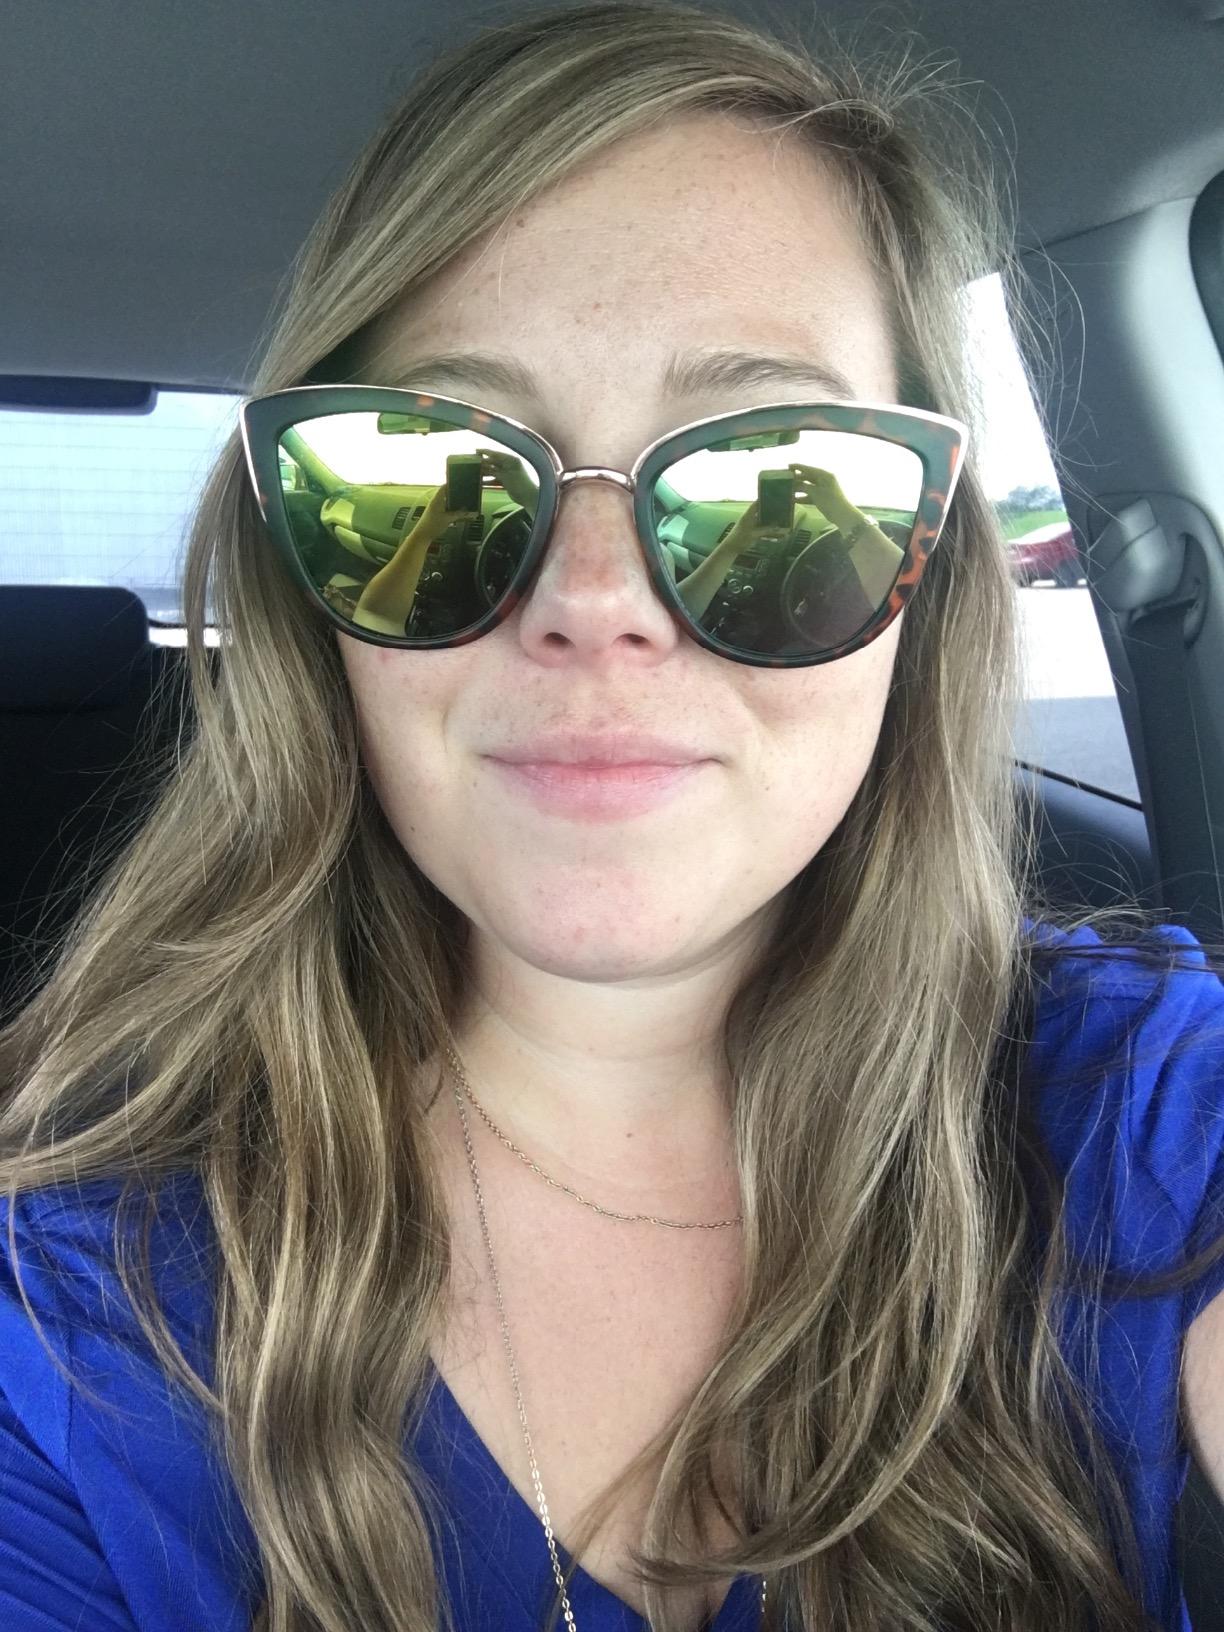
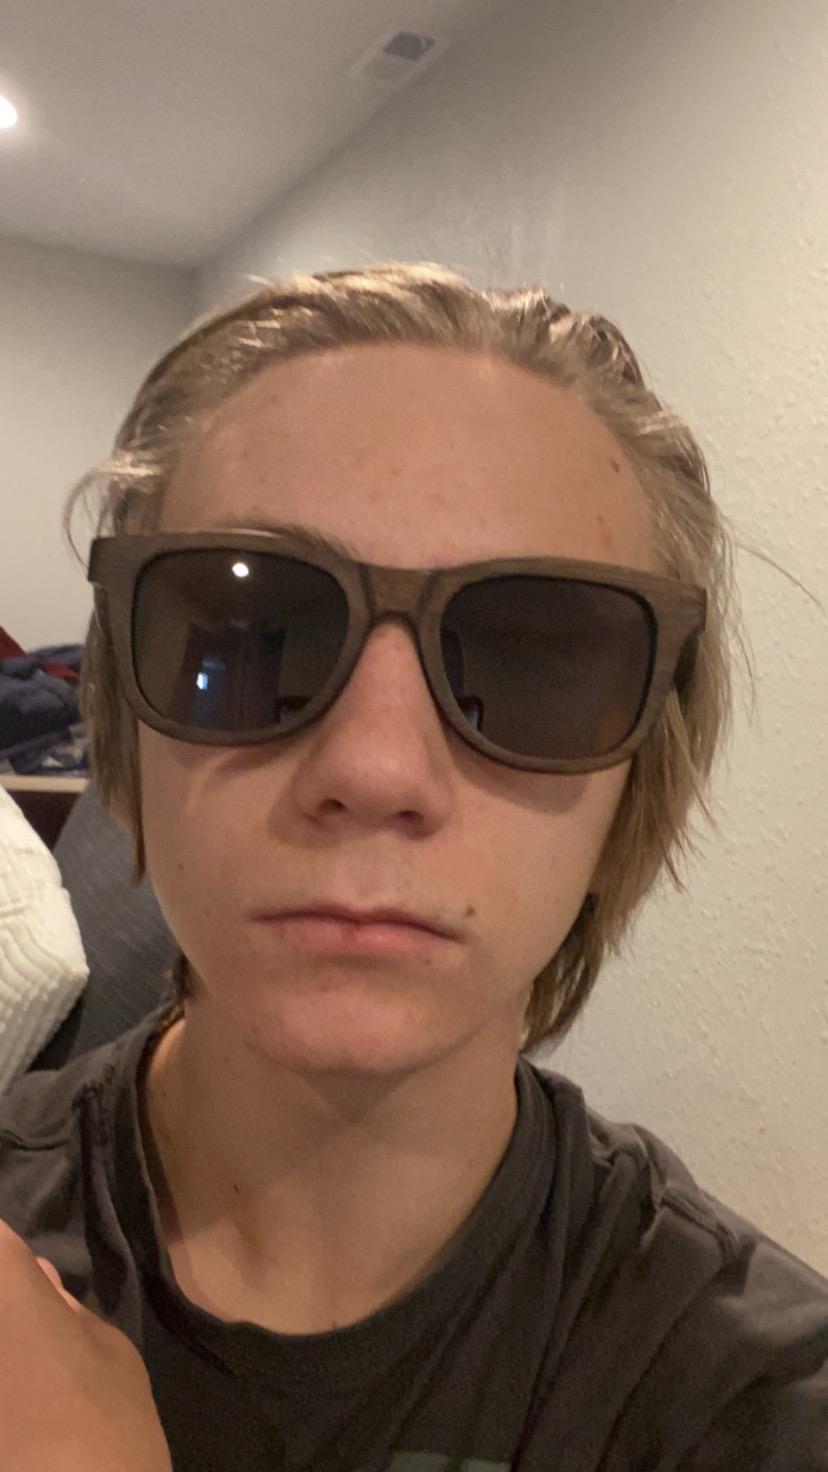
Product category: accessories_sunglasses
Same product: no